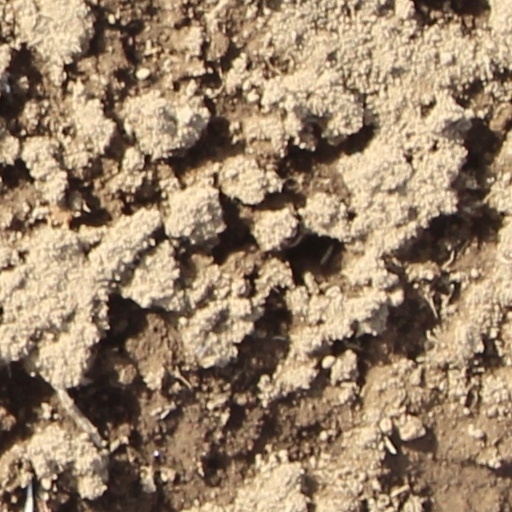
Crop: wheat